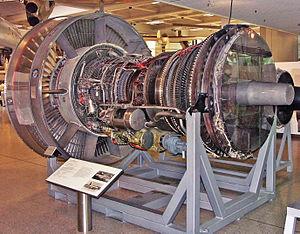
Le Pratt & Whitney JT9D est un turboréacteur double flux, qui équipe aussi bien des Boeing que des Airbus. Ce moteur est spécialement conçu pour les vols long-courriers, le JT9D ayant été initialement conçu pour propulser le Boeing 747.